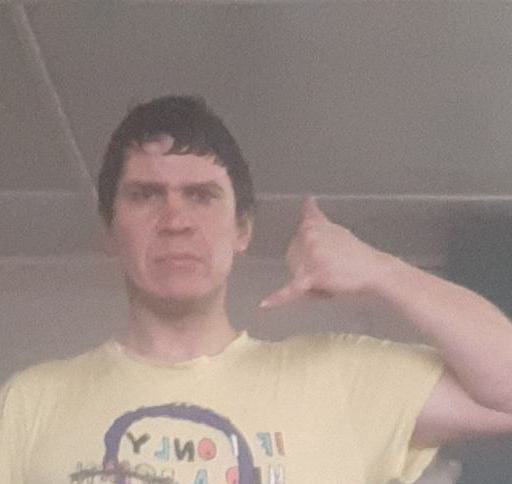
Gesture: call